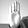
ASL letter: B